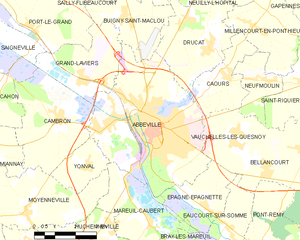
Abbeville
Kort over kommunen
Kort over kommunen
Abbeville er en fransk kommune i den nordligste del af landet. Den er beliggende cirka 150 km nordvest